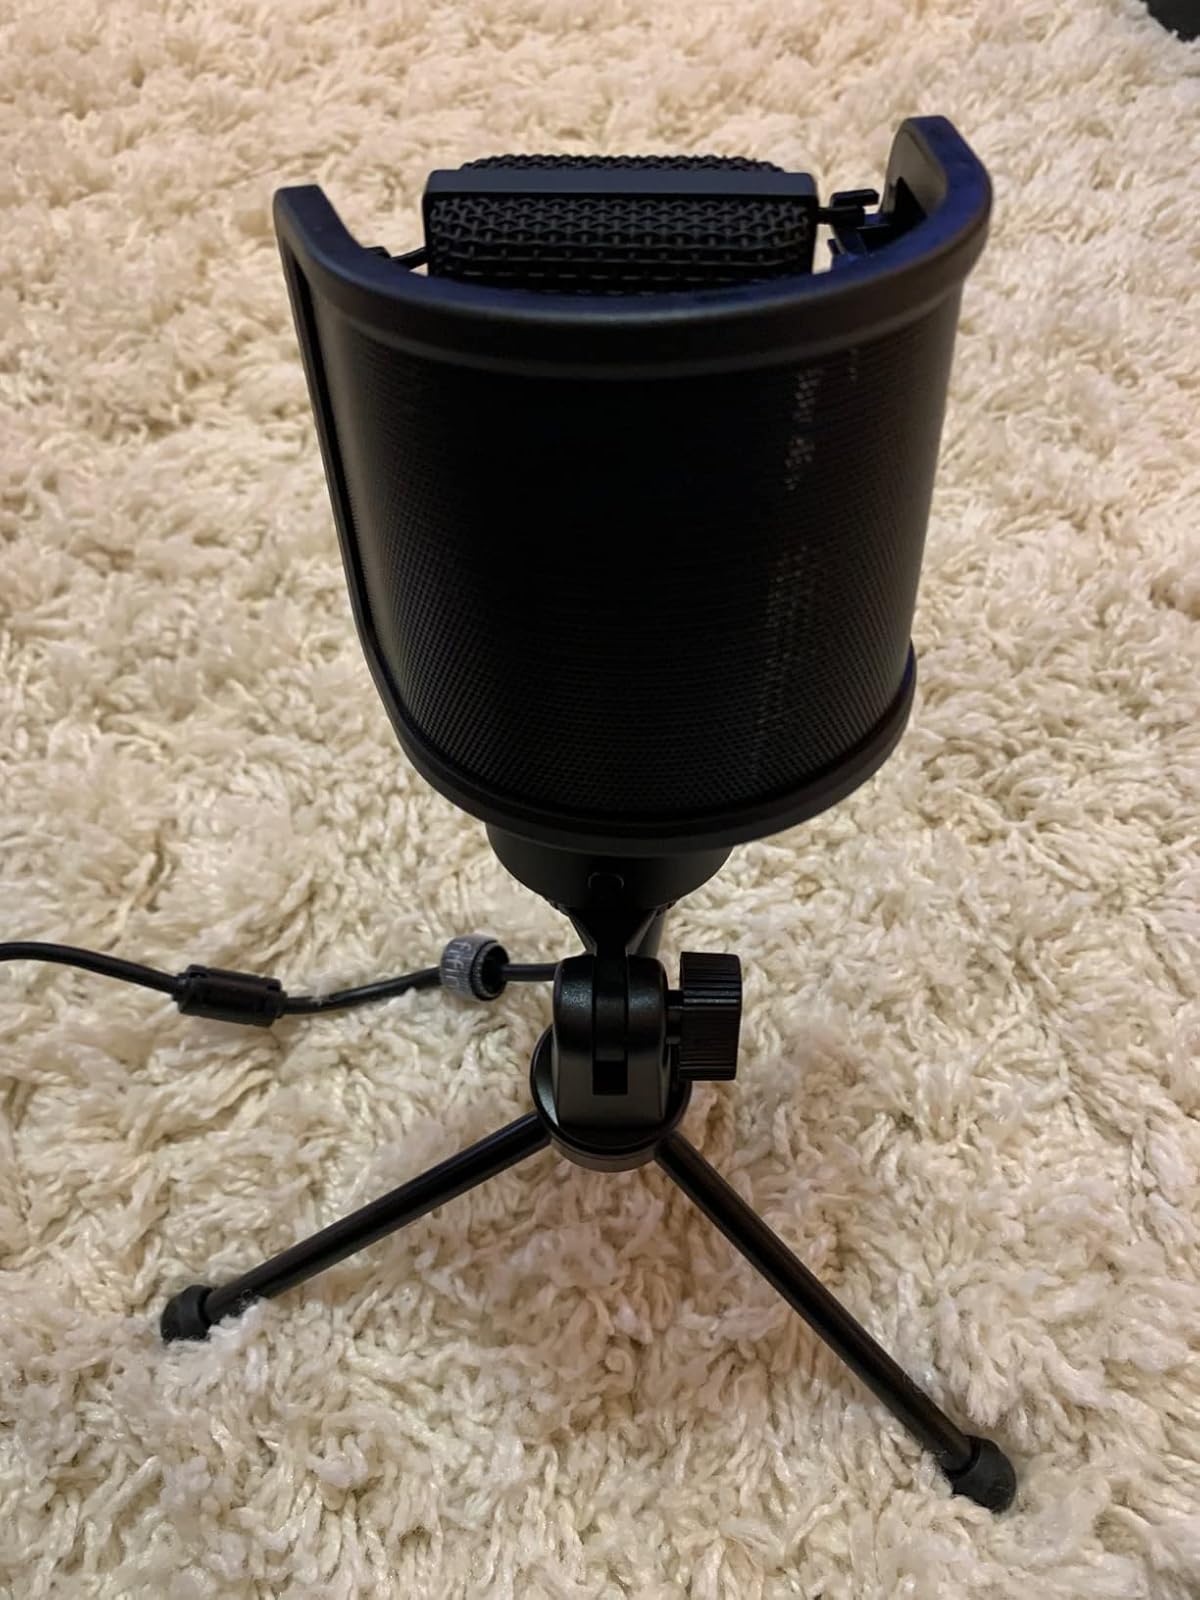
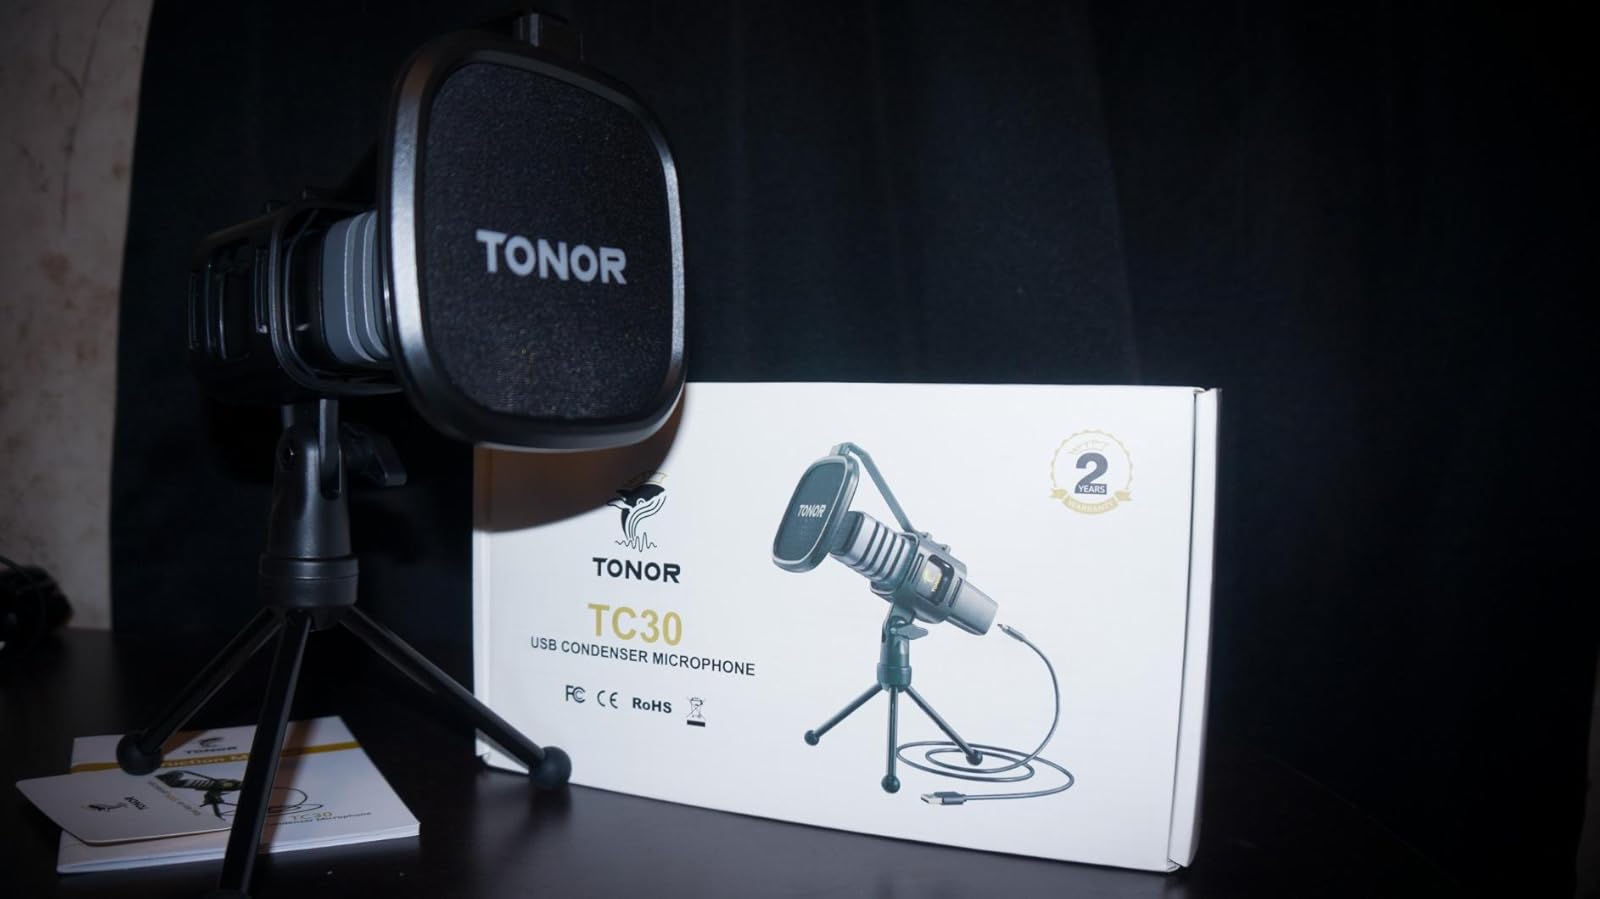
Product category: microphone
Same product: no